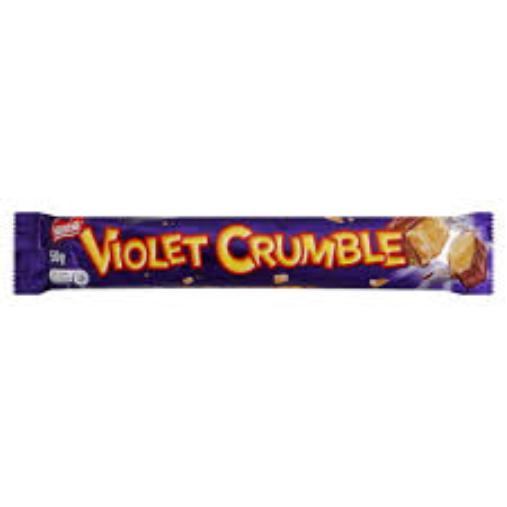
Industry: Food